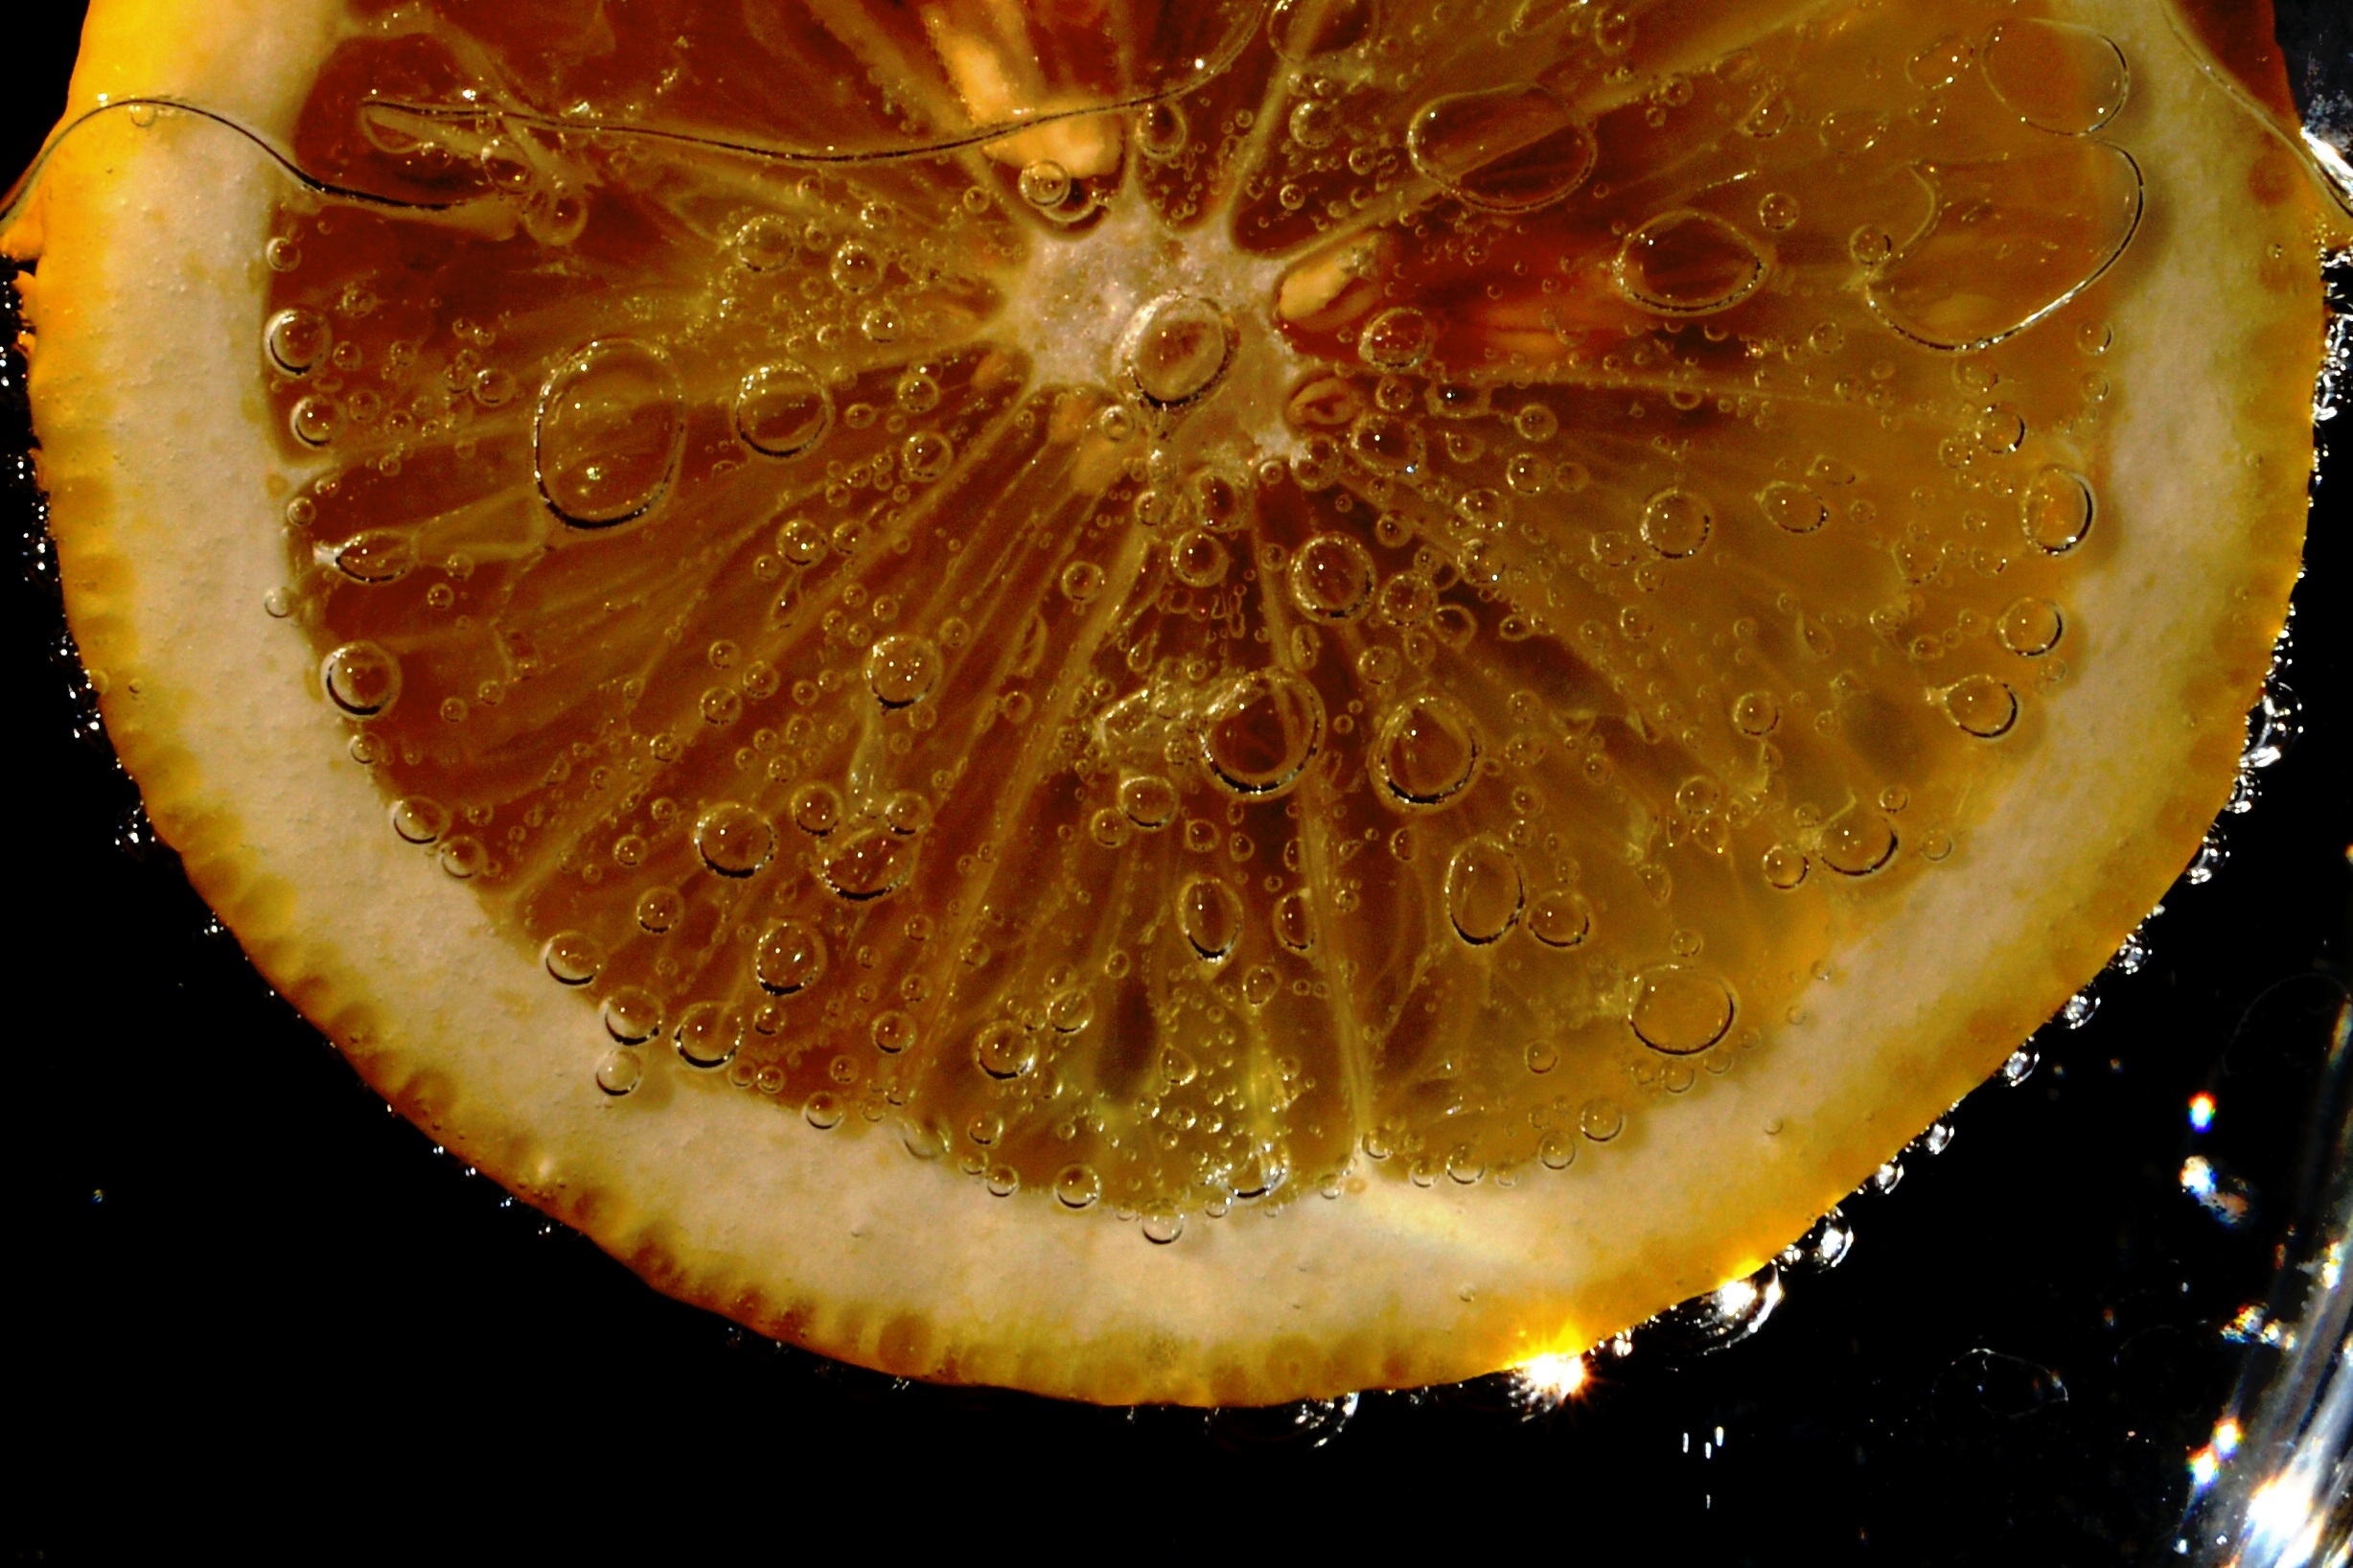
water, plant, fruit, orange, food, produce, fresh, yellow, lemon, bubble, close up, refreshing, citrus, macro photography, flowering plant, land plant, medicinal mushroom